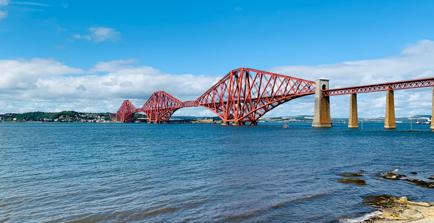
Building: Forth Bridge
Country: United Kingdom
Year built: 1890
Railway bridge over the Firth of Forth in Scotland Not to be confused with Fourth Bridge . This article is about the railway bridge. For the 1964 road bridge, see Forth Road Bridge . For the 2017 road bridge, see Queensferry Crossing . For other uses, see Forth Bridge (disambiguation) . Forth Bridge Forth Bridge in July 2022 Coordinates 56°00′01″N 3°23′19″W / 56.0004°N 3.3886°W / 56.0004; -3.3886 Carries Rail traffic Crosses Firth of Forth Locale Edinburgh , Inchgarvie and Fife , Scotland Owner Network Rail Maintained by Balfour Beatty under contract to Network Rail Characteristics Design Cantilever bridge Total length 8,094 feet (2,467 m) Width 120 ft (37 m) at piers 32 ft (9.8 m) at centre Height 361 ft (110 m) above high water Longest span Two of 1,700 feet (520 m) Clearance below 150 ft (46 m) to high water History Designer Sir John Fowler and Sir Benjamin Baker Construction start 1882 Construction end December 1889 Opened 4 March 1890 Statistics Daily traffic 190–200 trains per day UNESCO World Heritage Site Official name The Forth Bridge Type Cultural Criteria i, iv Designated 5 July 2015 Reference no. 1485 Listed Building – Category A Official name Forth Bridge Designated 18 June 1973 Reference no. LB40370 Location The Forth Bridge is a cantilever railway bridge across the Firth of Forth in the east of Scotland , 9 miles (14 kilometres) west of central Edinburgh . Completed in 1890, it is considered a symbol of Scotland (having been voted Scotland's greatest man-made wonder in 2016), and is a UNESCO World Heritage Site . It was designed by English engineers Sir John Fowler and Sir Benjamin Baker . It is sometimes referred to as the Forth Rail Bridge (to distinguish it from the adjacent Forth Road Bridge ), although this is not its official name. Construction of the bridge began in 1882 and it was opened on 4 March 1890 by the Duke of Rothesay , the future Edward VII . The bridge carries the Edinburgh–Aberdeen line across the Forth between the villages of South Queensferry and North Queensferry and has a total length of 8,094 feet (2,467 m). When it opened it had the longest single cantilever bridge span in the world, until 1919 when the Quebec Bridge in Canada was completed. It continues to be the world's second-longest single cantilever span, with a span of 1,709 feet (521 m). The bridge and its associated railway infrastructure are owned by Network Rail . Background Earlier proposals Main article: History of the Forth Crossing Before the construction of the bridge, ferries were used to cross the Firth. In 1806, a pair of tunnels, one for each direction, was proposed, and in 1818 James Anderson produced a design for a three-span suspension bridge close to the site of the present one. Calling for approximately 2,500 tonnes (2,500 long tons; 2,800 short tons) of iron, Wilhelm Westhofen said of it "and this quantity [of iron] distributed over the length would have given it a very light and slender appearance, so light indeed that on a dull day it would hardly have been visible, and after a heavy gale probably no longer to be seen on a clear day either". Close up on the base of one of the three double- cantilevers of the bridge For the railway age, Thomas Bouch designed for the Edinburgh and Northern Railway a roll-on/roll-off ferry between Granton and Burntisland that opened in 1850, which proved so successful that another was ordered for the Tay. In late 1863, a joint project between the North British Railway and Edinburgh and Glasgow Railway , which would merge in 1865, appointed Stephenson and Toner to design a bridge for the Forth, but the commission was given to Bouch around six months later. It had proven difficult to engineer a suspension bridge that was able to carry railway traffic, and Thomas Bouch, engineer to the North British Railway (NBR) and Edinburgh and Glasgow Railway , was in 1863–1864 working on a single-track girder bridge crossing the Forth near Charlestown , where the river is around 2 miles (3.2 km) wide, but mostly relatively shallow. The promoters, however, were concerned about the ability to set foundations in the silty river bottom, as borings had gone as deep as 231 feet (70 m) into the mud without finding rock, but Bouch conducted experiments to demonstrate that it was possible for the silt to support considerable weight. Experiments in late 1864 with weighted caissons achieved a pressure of 5 t/sq ft (4.9 long ton/sq ft; 5.5 short ton/sq ft) on the silt, encouraging Bouch to continue with the design. In August 1865, Richard Hodgson, chairman of the NBR, proposed that the company invest £18,000 to try a different kind of foundation, as the weighted caissons had not been successful. Bouch proposed using a large pine platform underneath the piers, 80 by 60 by 7 feet (24.4 m × 18.3 m × 2.1 m) (the original design called for a 114 by 80 by 9 feet (34.7 m × 24.4 m × 2.7 m) platform of green beech) weighed down with 10,000 tonnes (9,800 long tons; 11,000 short tons) of pig iron which would sink the wooden platform to the level of the silt. The platform was launched on 14 June 1866 after some difficulty in getting it to move down the greased planks it rested on, and then moored in the harbour for six weeks pending completion. The bridge project was aborted just before the platform was sunk as the NBR expected to lose "through traffic" following the amalgamation of the Caledonian Railway and the Scottish North Eastern Railway . In September 1866, a committee of shareholders investigating rumours of financial difficulties found that accounts had been falsified, and the chairman and the entire board had resigned by November. By mid-1867 the NBR was nearly bankrupt, and all work on the Forth and Tay bridges was stopped. Bouch's proposed bridge (top) along with other proposals on the same principle The North British Railway took over the ferry at Queensferry in 1867, and completed a rail link from Ratho in 1868, establishing a contiguous link with Fife. Interest in bridging the Forth increased again, and in 1871 Bouch proposed a stiffened steel suspension bridge on roughly the same line as taken by the present rail bridge. This design was examined and pronounced acceptable by W. H. Barlow and William Pole , both "eminent" civil engineers, and Parliament passed in August 1873 an act authorising its construction. Work started in September 1878, in the form of a brick pier at the western end of the mid-Forth island of Inchgarvie . After the Tay Bridge collapsed in 1879, confidence in Bouch dried up and the work stopped. The public inquiry into the disaster, chaired by Henry Cadogan Rothery , found the Tay Bridge to be "badly designed, badly constructed and badly maintained", with Bouch being "mainly to blame" for the defects in construction and maintenance and "entirely responsible" for the defects in design. In particular, Bouch had failed to properly account for the effect that high winds would have on the bridge, and in response to this finding the Board of Trade imposed a requirement that all bridges be designed to accept a lateral wind loading of 56 lb/sq ft (270 kg/m 2 ). Bouch's 1871 design for the Forth Bridge fell significantly short of this figure, as – on the advice of the Astronomer Royal – he had assumed a wind loading of only 10 lb/sq ft (49 kg/m 2 ). This had been accepted by Barlow and Pole in their 1873 assessment of the design, though they qualified in their report that "[while] we raise no object to Mr. Bouch's system, we do not commit ourselves to an opinion that it is the best possible". [ note 1 ] Bouch's design was formally abandoned on 13 January 1881, and Sir John Fowler , W. H. Barlow, and T. E. Harrison, consulting engineers to the project, were invited to propose new designs. Bouch's Inchgarvie pier was left in place, protruding approximately 7 ft (2 m) from the water at high tide. It lies directly under the present bridge and was equipped with a small navigational light c. 1887 . Design The original (above) and final (below) designs of the Forth Bridge Dimensions The bridge spans the Forth between the villages of South Queensferry and North Queensferry and has a total length of 8,094 feet (2,467 m) with the double track elevated 150 feet (45.72 m) above the water level at high tide. It consists of two main spans of 1,700 feet (518.16 m), two side spans of 680 ft (207.3 m), and 15 approach spans of 168 ft (51.2 m). Each main span consists of two 680 ft (207.3 m) cantilever arms supporting a central 350 feet (106.7 m) span truss. The weight of the bridge superstructure was 50,513 long tons (51,324 t), including the 6.5 million rivets used. The bridge also used 640,000 cubic feet (18,122 m 3 ) of granite . The bridge's central set of four piers standing on underwater rocks off Inchgarvie island The three great four-tower cantilever structures are 361 feet (110.03 m) tall, each tower resting on a separate granite pier. These were constructed using 70 ft (21 m) diameter caissons ; those for the north cantilever and two on the small uninhabited island of Inchgarvie acted as cofferdams , while the remaining two on Inchgarvie and those for the south cantilever, where the river bed was 91 ft (28 m) below high-water level, used compressed air to keep water out of the working chamber at the base. Engineering principles Illustration of the cantilever principle The bridge is built on the principle of the cantilever bridge , where a cantilever beam supports a light central girder, a principle that has been used for thousands of years in the construction of bridges. In order to illustrate the use of tension and compression in the bridge, a demonstration in 1887 had the Japanese engineer Kaichi Watanabe supported between Fowler and Baker sitting in chairs. Fowler and Baker represent the cantilevers, with their arms in tension and the sticks under compression, and the bricks the cantilever end piers which are weighted with cast iron. Materials The bridge was the first major structure in Britain to be constructed of steel; its French contemporary, the Eiffel Tower , was built of wrought iron . Large amounts of steel became available after the invention of the Bessemer process , patented in 1856. In 1859, the Board of Trade imposed a limit of 77.22 N/mm 2 (5 LTf/in 2 ) for the maximum design stress in railway bridges; this was revised as technology progressed. The original design required 42,000 tonnes (41,000 long tons; 46,000 short tons) for the cantilevers only, of which 12,000 tonnes (12,000 long tons; 13,000 short tons) was to come from Siemens' steel works in Landore , Wales and the remainder from the Steel Company of Scotland's works near Glasgow. When modifications to the design necessitated a further 16,000 tonnes (16,000 long tons; 18,000 short tons), about half of this was supplied by the Steel Company of Scotland Ltd. and half by Dalzell's Iron and Steel Works in Motherwell. About 4,200 tonnes (4,100 long tons; 4,600 short tons) of rivets came from the Clyde Rivet Company of Glasgow. Around three or four thousand tons of steel was scrapped, some of which was used for temporary purposes, resulting in the discrepancy between the quantity delivered and the quantity erected. Approaches The southern approach to the Forth Bridge, designed by James Carswell After Dalmeny railway station , the track curves slightly to the east before coming to the southern approach viaduct. After the railway crosses the bridge, it passes through North Queensferry railway station , before curving to the west, and then back to the east over the Jamestown Viaduct . The approaches were built under separate contract and were to the design of the engineer James Carswell . The supports of the approach viaducts are tapered to prevent the impression of the columns widening as they approach the top, and an evaluation of the aesthetics of the Bridge in 2007, by A. D. Magee of the University of Bath , identified that order was present throughout, and this included in the approach viaducts. Magee points out that the masonry was carefully planned, and has neat block work even in areas not immediately visible from the ground. Construction A view from South Queensferry of the bridge's cantilever towers being built in 1887. The Bill for the construction of the bridge was passed on 19 May 1882 after an eight-day enquiry, the only objections being from rival railway companies. On 21 December, the contract was let to Sir Thomas Tancred, T. H. Falkiner and Joseph Philips, civil engineers and contractor, and Sir William Arrol & Co. Arrol was a self-made man , who had been apprenticed to a blacksmith at the age of thirteen before going on to have a highly successful business. Tancred was a professional engineer who had worked with Arrol before, but he would leave the partnership during the course of construction. The steel was produced by Frederick and William Siemens (England) and Pierre and Emile Martin (France). Following advances in furnace design by the Siemens brothers and improvements by the Martin brothers, the process of manufacture enabled high quality steel to be produced quickly. Preparations The cantilever towers are almost finished in 1888. The new works took possession of offices and stores erected by Arrol in connection with Bouch's bridge; these were expanded considerably over time. Reginald Middleton took an accurate survey to establish the exact position of the bridge and allow the permanent construction work to commence. The old coastguard station at the Fife end had to be removed to make way for the north-east pier. The rocky shore was levelled to a height of 7 feet (2.1 m) above high water to make way for plant and materials, and huts and other facilities for workmen were set up further inland. The preparations at South Queensferry were much more substantial, and required the steep hillside to be terraced. Wooden huts and shops for the workmen were put up, as well as more substantial brick houses for the foremen and tenements for leading hands and gangers. Drill roads and workshops were built, as well as a drawing loft 200 by 60 feet (61 by 18 m) to allow full size drawings and templates to be laid out. A cable was also laid across the Forth to allow telephone communication between the centres at South Queensferry, Inchgarvie, and North Queensferry, and girders from the collapsed Tay Bridge were laid across the railway to the west in order to allow access to the ground there. Near the shore a sawmill and cement store were erected, and a substantial jetty around 2,100 feet (640 m) long was started early in 1883, and extended as necessary, and sidings were built to bring railway vehicles among the shops, and cranes set up to allow the loading and movement of material delivered by rail. In April 1883, construction of a landing stage at Inchgarvie commenced. Extant buildings, including fortifications built in the 15th century, were roofed over to increase the available space, and the rock at the west of the island was cut down to a level seven feet (2.1 m) above high water, and a seawall was built to protect against large waves. In 1884 a compulsory purchase order was obtained for the island, as it was found that previously available area enclosed by the four piers of the bridge was insufficient for the storage of materials. Iron staging reinforced wood in heavily used areas was put up over the island, eventually covering around 10,000 square yards (8,400 m 2 ) and using over 1,000 tonnes (980 long tons; 1,100 short tons) of iron. Movement of materials The bridge uses 55,000 tonnes (54,000 long tons; 61,000 short tons) of steel and 140,000 cubic yards (110,000 m 3 ) of masonry. Many materials, including granite from Aberdeen , Arbroath rubble, sand, timber, and sometimes coke and coal, could be taken straight to the centre where they were required. Steel was delivered by train and prepared at the yard at South Queensferry , painted with boiled linseed oil , and was then taken to where it was needed by barge. The cement used was Portland cement manufactured on the Medway . It required to be stored before it was able to be used, and up to 1,200 tonnes (1,200 long tons; 1,300 short tons) of cement could be kept in a barge, formerly called the Hougoumont that was moored off South Queensferry. For a time a paddle steamer was hired for the movement of workers, but after a time it was replaced with one capable of carrying 450 men, and the barges were also used for carrying people. Special trains were run from Edinburgh and Dunfermline, and a steamer ran to Leith in the summer. Circular piers A completed caisson on Inchgarvie with the granite pier The three towers of the cantilever are each seated on four circular piers. Since the foundations were required to be constructed at or below sea level, they were excavated with the assistance of caissons and cofferdams . Caissons were used at locations that were either always under water, even at low tide , or where the foundations were to be built on mud and clay . Cofferdams were used where rock was nearer to the surface, and it was possible to work in low tide. Six caissons were excavated by the pneumatic process, by the French contractor L. Coisea. This process used a positive air pressure inside a sealed caisson to allow dry working conditions at depths of up to 89 feet (27 m). These caissons were constructed and assembled in Glasgow by the Arrol Brothers, namesakes of but unconnected to W. Arrol, before being dismantled and transported to South Queensferry. The caissons were then built up to a large extent before being floated to their final resting-places. The first caisson, for the south-west pier at South Queensferry was launched on 26 May 1884, and the last caisson was launched on 29 May 1885 for the south-west pier at Inchgarvie. When the caissons had been launched and moored, they were extended upwards with a temporary portion in order to keep water out and allow the granite pier to be built when in place. Above the foundations each of which is different to suit the different sites, is a tapered circular granite pier with a diameter of 55 feet (17 m) at the bottom and a height of 36 feet (11 m). Inchgarvie The rock on which the two northern piers at Inchgarvie are located is submerged at high water, and of the other two piers, the site of the eastern one is about half submerged and the western one was three-quarters submerged. This meant work initially had to be done at low tide. The southern piers on Inchgarvie are sited on solid rock with a slope of around 1 in 5, so the rock was prepared with concrete and sandbags to make a landing-spot for the caissons. Excavation was carried out by drilling and blasting , but no blasting was done within 1.5 ft (0.46 m) of the caissons, and the remaining rock was quarried to within 6 in (150 mm). North Queensferry Once the positions of the piers had been established, the first task at the Fife end was to level the site of the northernmost piers, a bedrock of whinstone rising to a level of 10 to 20 feet (3.0 to 6.1 m) above high water, to a height of 7 feet (2.1 m) above high water. The south piers at North Queensferry are sited on rock sloping into the sea, and the site was prepared by diamond drilling holes for explosive charges and blasting the rock. South Queensferry The tilted caisson The mode of sinking the South Queensferry caissons The four South Queensferry caissons were all sunk by the pneumatic method, and are identical in design except for differences in height. A T shaped jetty was built at the site of the South Queensferry piers, to allow one caisson to be attached to each corner, and when launched the caissons were attached to the jetty and permitted to rise and fall with the tide. Excavation beneath the caissons was generally only carried out at high tide when the caisson was supported by buoyancy, and then when the tide fell the air pressure was reduced in order to allow the caisson to sink down, and digging would begin anew. The north-west caisson was towed into place in December 1884, but an exceptionally low tide on New Year's Day 1885 caused the caisson to sink into the mud of the river bed and adopt a slight tilt. When the tide rose, it flooded over the lower edge, filling the caisson with water, and when the tide fell but the water did not drain from the caisson, its top-heaviness caused to tilt further. Plates were bolted on by divers to raise the edge of the caisson above water level, and the caisson was reinforced with wooden struts as water was pumped out, but pumping took place too quickly and the water pressure tore a hole between 25 and 30 feet (7.6 and 9.1 m) long. It was decided to construct a "barrel" of large timbers inside the caisson to reinforce it, and it was ten months before the caisson could be pumped out and dug free. The caisson was refloated on 19 October 1885, and then moved into position and sunk with suitable modifications. Approach viaducts The approach viaducts to the north and south had to be carried at 130 feet 6 inches (39.78 m) above the level of high water, and it was decided to build them at a lower level and then raise them in tandem with the construction of the masonry piers. The two viaducts have fifteen spans between them, each one 168 feet (51 m) long and weighing slightly over 200 tonnes (200 long tons; 220 short tons). Two spans are attached together to make a continuous girder , with an expansion joint between each pair of spans. Due to the slope of the hill under the viaducts, the girders were assembled at different heights, and only joined when they had reached the same level. Lifting was done using large hydraulic rams , and took place in increments of around 3 feet 6 inches (1.07 m) every four days. Building the cantilevers The tubular members were constructed in the No. 2 workshop further up the hill at South Queensferry. To bend plates into the required shape, they were first heated in a gas furnace, and then pressed into the correct curve. The curved plates were then assembled on a mandrel , and holes drilled for rivets, before they were marked individually and moved to the correct location to be added to the structure. Lattice members and other parts were also assembled at South Queensferry, using cranes and highly efficient hydraulic rivetters. Opening The Forth bridge kerchief commemorating its opening printed in red and black with a picture of the bridge, celebratory swagged union flags The bridge was completed in December 1889, and load testing of the completed bridge was carried out on 21 January 1890. Two trains, each consisting of three heavy locomotives and 50 wagons loaded with coal, totalling 1,880 tons in weight, were driven slowly from South Queensferry to the middle of the north cantilever, stopping frequently to measure the deflection of the bridge. This represented more than twice the design load of the bridge: the deflection under load was as expected. A few days previously there had been a violent storm, producing the highest wind pressure recorded to date at Inchgarvie, and the deflection of the cantilevers had been less than 25 mm (1 in). The first complete crossing took place on 24 February, when a train consisting of two carriages carrying the chairmen of the railway companies involved made several crossings. The bridge was opened on 4 March 1890 by the Duke of Rothesay, later King Edward VII , who drove home the last rivet, which was gold plated and suitably inscribed. The key for the official opening was made by Edinburgh silversmith John Finlayson Bain, commemorated in a plaque on the bridge. When it opened it had the longest single cantilever bridge span in the world, until 1919 when the Quebec Bridge in Canada was completed. It continues to be the world's second-longest single cantilever span, with a span of 1,709 feet (521 m). Main article: Forth Bridge approach railways To make the fullest use of the bridge, several new railway connections were built, bringing main line routes to the bridge. The construction of some of these lines was only completed on 2 June 1890, delaying the implementation of a full express train service over the bridge until that date. Even then, there was considerable congestion at Edinburgh Waverley station with remarshalling of the portions of the new, more intensive train service. Accidents and deaths At its peak, approximately 4,600 workers were employed in the bridge's construction. Wilhelm Westhofen recorded in 1890 that 57 people died. In 2005 the Forth Bridge Memorial Committee was set up to erect a monument to those lost, and a team of local historians set out to name all those who died. As of 2009, 73 deaths have been connected with the construction of the bridge and its immediate aftermath. It is thought that the figure of 57 deaths excluded those who died working on the approaches to the bridge, as those parts were completed by a subcontractor, as well as those who died after the Sick and Accident Club stopped. Of the 73 recorded deaths, 38 were as a result of falling, 9 of being crushed, 9 drowned, 8 struck by a falling object, 3 died in a fire in a bothy , 1 of caisson disease , and the cause of five deaths is unknown. The Sick and Accident Club was founded in 1883, and membership was compulsory for all contractors' employees. It would provide medical treatment to men and sometimes their families, and pay them if they were unable to work. The club also paid for funerals within certain limits, and would provide grants to the widows of men killed or the wives of those permanently disabled. Eight men were saved from drowning by rowing boats positioned in the river under the working areas. In 2019, it was reported that historians of the Queensferry Historian Group had discovered that at least 21 more men died building the Forth Bridge than was previously thought, in an alleged "cover up" of the true human cost of the structure, taking the new death toll to 78. Tragically, this arguably makes the Forth Bridge a more deadly structure than the failed Tay Bridge when counting both the 59 known deaths attributed to the Tay Bridge Disaster , that led to the earlier proposal for the Forth Bridge construction being halted and subsequently redesigned, combined with the 14 deaths during its construction. Later history Race to the North Before the opening of the Forth Bridge, the railway journey from London to Aberdeen had taken about 13 hours running from Euston and using the London and North Western Railway and Caledonian Railway on a west coast route . With competition opened along the east coast route from the Great Northern , North Eastern and North British railways and starting from King's Cross , unofficial racing took place between the two consortia, reducing the journey time to about 8 1 ⁄ 2 hours on the overnight runs. This reached a climax in 1895 with sensational daily press reports about the " Race to the North ". When race fever subsided the journey times became around 10 1 ⁄ 2 hours. World wars A German photograph allegedly taken during the raid In the First World War British sailors would time their departures or returns to the base at Rosyth by asking when they would pass under the bridge. The first German air attack on Britain in the Second World War took place over the Forth Bridge, six weeks into the war, on 16 October 1939. Although known as the "Forth Bridge Raid", the bridge was not the target and not damaged. In all, 12 German Junkers Ju 88 bombers led by two reconnaissance Heinkel He 111s from Westerland on the island of Sylt , 460 miles (400 nmi; 740 km) away, reached the Scottish coast in four waves of three. The target of the attack was shipping from the Rosyth naval base in the Forth, about 2 miles (3.2 km) to the west of the bridge. The Germans were hoping to find HMS Hood , the largest capital ship in the Royal Navy. Luftwaffe rules of engagement restricted action to targets on water and not in the dockyard. Although HMS Repulse was in Rosyth, the attack was concentrated on the cruisers Edinburgh and Southampton , the carrier Furious and the destroyer Jervis . The destroyer Mohawk and the cruisers, Southampton and Edinburgh were damaged. Sixteen Royal Navy crew died and 44 were wounded, although this information was not made public at the time. Spitfires from 603 "City of Edinburgh" Squadron RAF intercepted the raiders and during the attack shot down the first German aircraft downed over Britain in the war. One bomber came down in the water off Port Seton on the East Lothian coast and another off Crail on the coast of Fife. After the War it was learned that a third bomber had come down in the Netherlands as a result of damage inflicted during the raid. Later in the month, a reconnaissance Heinkel 111 crashed near Humbie in East Lothian and photographs of this crashed plane were, and still are, used erroneously to illustrate the raid of 16 October, thus sowing confusion as to whether a third aircraft had been brought down. Members of the bomber crew at Port Seton were rescued and made prisoners-of-war. Two bodies were recovered from the Crail wreckage and after a full military funeral with firing party, were interred in Portobello cemetery, Edinburgh. The body of the gunner was never found. A wartime propaganda film, Squadron 992 , made by the GPO Film Unit after the raid, recreated it and conveyed the false impression that the main target was the bridge. Ownership A 1913 Railway Clearing House Junction Diagram showing the Forth Bridge Railway (red) and neighbouring lines of the North British Railway (blue) Before the opening of the bridge, the North British Railway (NBR) had lines on both sides of the Firth of Forth between which trains could not pass except by running at least as far west as Alloa and using the lines of a rival company. The only alternative route between Edinburgh and Fife involved the ferry at Queensferry, which was purchased by the NBR in 1867. Accordingly, the NBR sponsored the Forth Bridge project which would give them a direct link independent of the Caledonian Railway . A conference at York in 1881 set up the Forth Bridge Railway Committee, to which the NBR contributed 35% of the cost. The remaining money came from three English railways, which ran trains from London over NBR tracks. The Midland Railway , which connected to the NBR at Carlisle and which owned the route to London St Pancras , contributed 30%, and 17.5% came equally from each of the North Eastern Railway and the Great Northern Railway , which between them owned the route between Berwick-upon-Tweed and London King's Cross , via Doncaster . This body undertook to construct and maintain the bridge. In 1882 the NBR were given powers to purchase the bridge, which it never exercised. At the time of the 1923 Grouping , the bridge was still jointly owned by the same four railways, and so it became jointly owned by these companies' successors, the London Midland and Scottish Railway (30%) and the London and North Eastern Railway (70%). The Forth Bridge Railway Company was named in the Transport Act 1947 as one of the bodies to be nationalised and so became part of British Railways on 1 January 1948. Under the Act, Forth Bridge shareholders would receive £109 of British Transport stock for each £100 of Forth Bridge Debenture stock; and £104 17 s 6 d of British Transport stock for each £100 of Forth Bridge Ordinary stock. As of April 2017, the bridge and its associated railway infrastructure were owned by Network Rail Infrastructure Limited . Operation The approach to the bridge from Dalmeny Station Inside the Forth Bridge as seen from a ScotRail Class 158 Traffic The bridge has a speed limit of 50 miles per hour (80 km/h) for high-speed trains and diesel multiple units , 40 miles per hour (64 km/h) for ordinary passenger trains and 30 miles per hour (48 km/h) for freight trains. The route availability code is RA8, but freight trains above a certain size must not pass each other on the bridge. Up to 190–200 trains per day crossed the bridge in 2006. Maintenance "Painting the Forth Bridge" is a colloquial expression for a never-ending task, coined on the erroneous belief that at one time in the history of the bridge repainting was required and commenced immediately upon completion of the previous repaint. Such a practice never existed, as weathered areas were given more attention, but there was a permanent maintenance crew. Between 2001 and 2011, the bridge was covered in a new coating designed to last for 25 years, bringing an end to having painters as a regular part of the maintenance crew. Colin Hardie, of Balfour Beatty Construction , was reported as saying, For the first time in the bridge's history there will be no painters required on the bridge. Job done ... — Colin Hardie, BBC News article, 5 September 2011 Restoration Floodlighting was installed in 1990, and the track was renewed between 1992 and 1995. The bridge was costing British Rail £1 million a year to maintain, and they announced that the schedule of painting would be interrupted to save money, and the following year, upon privatisation, Railtrack took over. A £40 million package of works commenced in 1998, and in 2002 the responsibility of the bridge was passed to Network Rail . Work started in 2002 to repaint the bridge fully for the first time in its history, in a £130 million contract awarded to Balfour Beatty . Up to 4,000 tonnes (3,900 long tons; 4,400 short tons) of scaffolding was on the bridge at any time, and computer modelling was used to analyse the additional wind load on the structure. The bridge was encapsulated in a climate controlled membrane to give the proper conditions for the application of the paint. All previous layers of paint were removed using copper slag fired at up to 200 miles per hour (320 km/h), exposing the steel and allowing repairs to be made. The paint, developed specifically for the bridge by Leigh Paints , consisted of a system of three coats derived from that used in the North Sea oil industry; a total of 240,000 litres (53,000 imp gal; 63,000 US gal) was applied to 255,000 square metres (2,740,000 sq ft) of the structure, and it is not expected to need repainting for at least 20 years. The top coat can be reapplied indefinitely, minimising future maintenance work. Panoramic view of the Forth Bridge undergoing maintenance work in 2007 In a report produced by J. E. Jacobs, Grant Thornton and Faber Maunsell in 2007 which reviewed the alternative options for a second road crossing, it was stated that "Network Rail has estimated the [remaining] life of the bridge to be in excess of 100 years. However, this is dependant  [ sic ] upon NR's inspection and refurbishment works programme for the bridge being carried out year on year". In culture Original rivet from the Forth Bridge In the media The Forth Bridge has been featured in television programmes and films, including Carry On Regardless , Alfred Hitchcock 's 1935 film The 39 Steps , and its 1959 remake . A.G. Barr used the bridge in posters advertising its soft drink Irn-Bru , with the slogan: "Made in Scotland, from girders ". In 2005, the BBC lit the Bridge in red for Comic Relief . Also in 2005, Channel 4 documentary Jump Britain showed Sébastien Foucan , a French freerunner , crawling along one of the highest points of the bridge without a harness. The first episode of the UK television series Britain's Greatest Bridges featured the Forth Bridge and was aired on Spike UK on 12 January 2017. In general culture The location of the Forth Bridge has seen it featured in other cultural forms. In the build up to the Millennium celebrations a countdown clock sponsored by the Royal Bank of Scotland was attached to the top of the Bridge in 1998. Iain Banks wrote the novel The Bridge , which is mainly set on a fictionalised version of the bridge, which links "The City" (Edinburgh) and "The Kingdom" ( Fife ). In Alan Turing 's most famous paper about artificial intelligence , one of the challenges put to the subject of an imagined Turing test is "Please write me a sonnet on the subject of the Forth Bridge." The test subject in Turing's paper answers, "Count me out on this one. I never could write poetry." The bridge is included in the video game Grand Theft Auto: San Andreas by Edinburgh-based developer Rockstar North . Renamed the Kincaid Bridge, it serves as the main railway bridge of the fictional city of San Fierro , and appears alongside a virtual Forth Road Bridge. D'Arcy Thompson used a figure of a bison skeleton when comparing it to the structural form of the Forth Bridge. In his 1917 book On Growth and Form , the mathematical biologist D'Arcy Thompson compares the structural form of the Forth Bridge with the cantilevered skeleton of an ox , the piers corresponding to legs, the cantilevers to the vertebral column : In a typical cantilever bridge, such as the Forth Bridge, a certain simplification is introduced. For each pier carries, in this case, its own double-armed cantilever, linked by a short connecting girder to the next, but so jointed to it that no weight is transmitted from one cantilever to another. The bridge in short is cut into separate sections, practically independent of one another ... In the horse or the ox, it is obvious that the two piers of the bridge, that is to say the fore-legs and the hind-legs, do not bear (as they do in the Forth Bridge) separate and independent loads, but the whole system forms a continuous structure. As heritage A comparison of the side elevation of the Forth Bridge to the side elevations of some of the most notable bridges around the world on the same scale (click for interactive version) UNESCO inscribed the bridge as a World Heritage Site on 5 July 2015, recognising it as "an extraordinary and impressive milestone in bridge design and construction during the period when railways came to dominate long-distance land travel". It is the sixth World Heritage Site to be inscribed in Scotland. In 2016, a VisitScotland survey voted the Forth Bridge "Scotland's greatest man-made wonder", beating off competition from Stirling Castle , the Caledonian Canal , the Scott Monument , Bell Rock Lighthouse , and Melrose Abbey . The Forth Bridge has appeared in representation on a 2004 one pound coin , issued by the Royal Mint . The Bridge has also featured on banknotes including the 2007 series issued by the Bank of Scotland , which depicts different bridges in Scotland as examples of Scottish engineering, and the £20 note features the Forth Bridge. In 2014 Clydesdale Bank announced the introduction of Britain's second polymer banknote , a £5 note featuring Sir William Arrol and the Forth Bridge (the first polymer banknote was issued by Northern Bank in 2000 ). It was introduced in 2015 to commemorate the 125th anniversary of the opening of the bridge, and its nomination to become a UNESCO World Heritage Site. "Operation Forth Bridge" was the title of the plans for the funeral of Prince Philip, Duke of Edinburgh in 2021. Visitor attraction Network Rail plans to add a visitor centre to the bridge, which would include a viewing platform on top of the North Queensferry side, or a bridge climbing experience to the South Queensferry side. In December 2014 it was announced Arup had been awarded the design contract for the project. In September 2019, Network Rail submitted plans to build a visitor centre at the South Queensferry side that would serve as a base for the bridge climbing experience, dubbed "The Forth Bridge Experience". The plans were approved in early 2020 but were put on hold due to the COVID-19 pandemic . Revised plans were submitted in February 2022. See also Scotland portal Banknotes of Scotland (featured on design) Notes